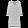
Label: Dress